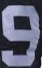
Number: 9